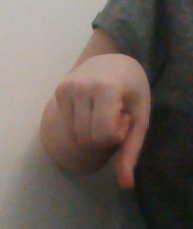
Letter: waw